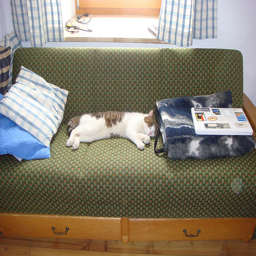
A tired cat laying on a sofa sleeping.
A cat is stretched out on a couch under a window.
A cat that is laying down on a couch.
A cat sleeping on a couch near some blankets, pillows, and a laptop computer.
A cat stretches out on a green sofa.